Ron Vlaar

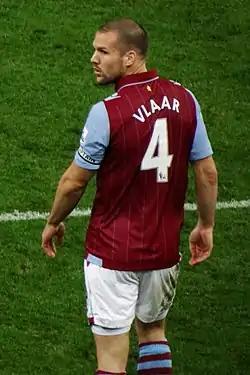
Vlaar playing for Aston Villa in November 2014.

On 1 August 2012, Vlaar officially joined Aston Villa, signing a three-year contract. Shortly after joining Aston Villa and was given a number four shirt, Vlaar spoke out on the club's website about his adapting in the country and aim to be a cult hero among supporters. He made his Aston Villa debut, starting the whole game, in a 1–0 loss against West Ham United in the opening game of the season. After a bad start, it was announced on 15 September 2012 that Vlaar was named captain for the 2012–13 season in the continued absence of club captain Stiliyan Petrov, as the Bulgarian battled cancer. His first game as captain resulted in Aston Villa's first win of the season, a 2–0 win over Swansea City on 15 September 2012. He then spoke about his responsibility as a captain but faced new challenges as a captain in "a different league, different language and different culture." In the first thirteen league matches of the season, Vlaar established himself in the centre–back position, forming a partnership with Ciaran Clark. However, he suffered a calf injury during a match against Arsenal on 24 November 2012 and was substituted in the 51st minute, as Aston Villa drew 0–0. After a scan, Vlaar was out for two months with the injury. It wasn't until on 19 January 2013 when he made his return to the starting line–up against West Bromwich Albion and helped the club draw 2–2. However, after making five starts for Aston Villa, Vlaar suffered a calf injury while in training and missed two matches as a result. But he made his return to the starting line–up against Reading on 9 March 2013 and helped the club win 2–1. Following his return from injury, Vlaar regained his first team place for the rest of the 2012–13 season, forming a partnership with Clark and helping Aston Villa fight for survival to avoid relegation in the Premier League. On 29 April 2013, he scored his first goal for the club with a 30-yard strike in a 6–1 victory over Sunderland. In a match against already relegated Wigan Athletic in the last game of the season, Vlaar scored his second goal for Aston Villa, scoring from a spectacular half-volley from just inside the penalty area, in a 2–2 draw away. At the end of the 2012–13 season, he went on to make thirty–one appearances and scoring two times in all competitions. Reflecting on his first season at the club, Vlaar said while avoiding relegation in the Premier League, he does expect the youngsters in the team that they must learn from their mistakes and hoping that Aston Villa does not found themselves in the relegation zone next season. However, Vlaar later said: "It wasn't an easy season. It was my first season in the Premier League and at Aston Villa, but I could do better I think. I expect more from myself. When we have a new season, I think it's going to be better. I'm never completely satisfied with the way I play, I always look for things to improve. I want to be better in personal battles, I want to win more headers, I want to make less mistakes. I just need to be better. I think with practice you can do a lot. You train like you play so it's 100 per cent every day."